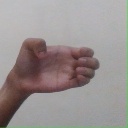
अक्षर: ख